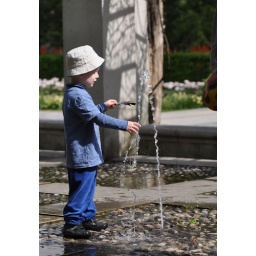
A little boy playing with a feather and water in Parc de Bercy on a Spring morning